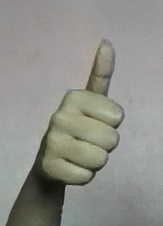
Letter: aleff